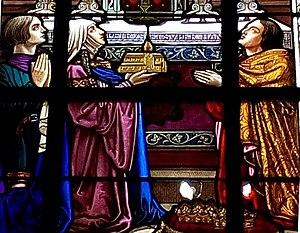
Détail du vitrail montrant Gérard d'Alsace (à droite), son épouse Hadwide et son fils Thierry II (à gauche). La duchesse tient une représentation de l'ancien prieuré.
Gérard de Lorraine ou Gérard d'Alsace, né vers 1030, mort le 11 août 1070 à Remiremont, fut seigneur de Châtenois, puis duc de Lorraine de 1048 à 1070. Les textes de l'époque le désignent également sous les noms de Gérard de Chatenoy - en référence à son titre de seigneur de Châtenois et du château qu'il y possédait - ou Gérard de Flandre - son épouse, Hedwige de Namur, étant aussi nommée Hedwige de Flandre.